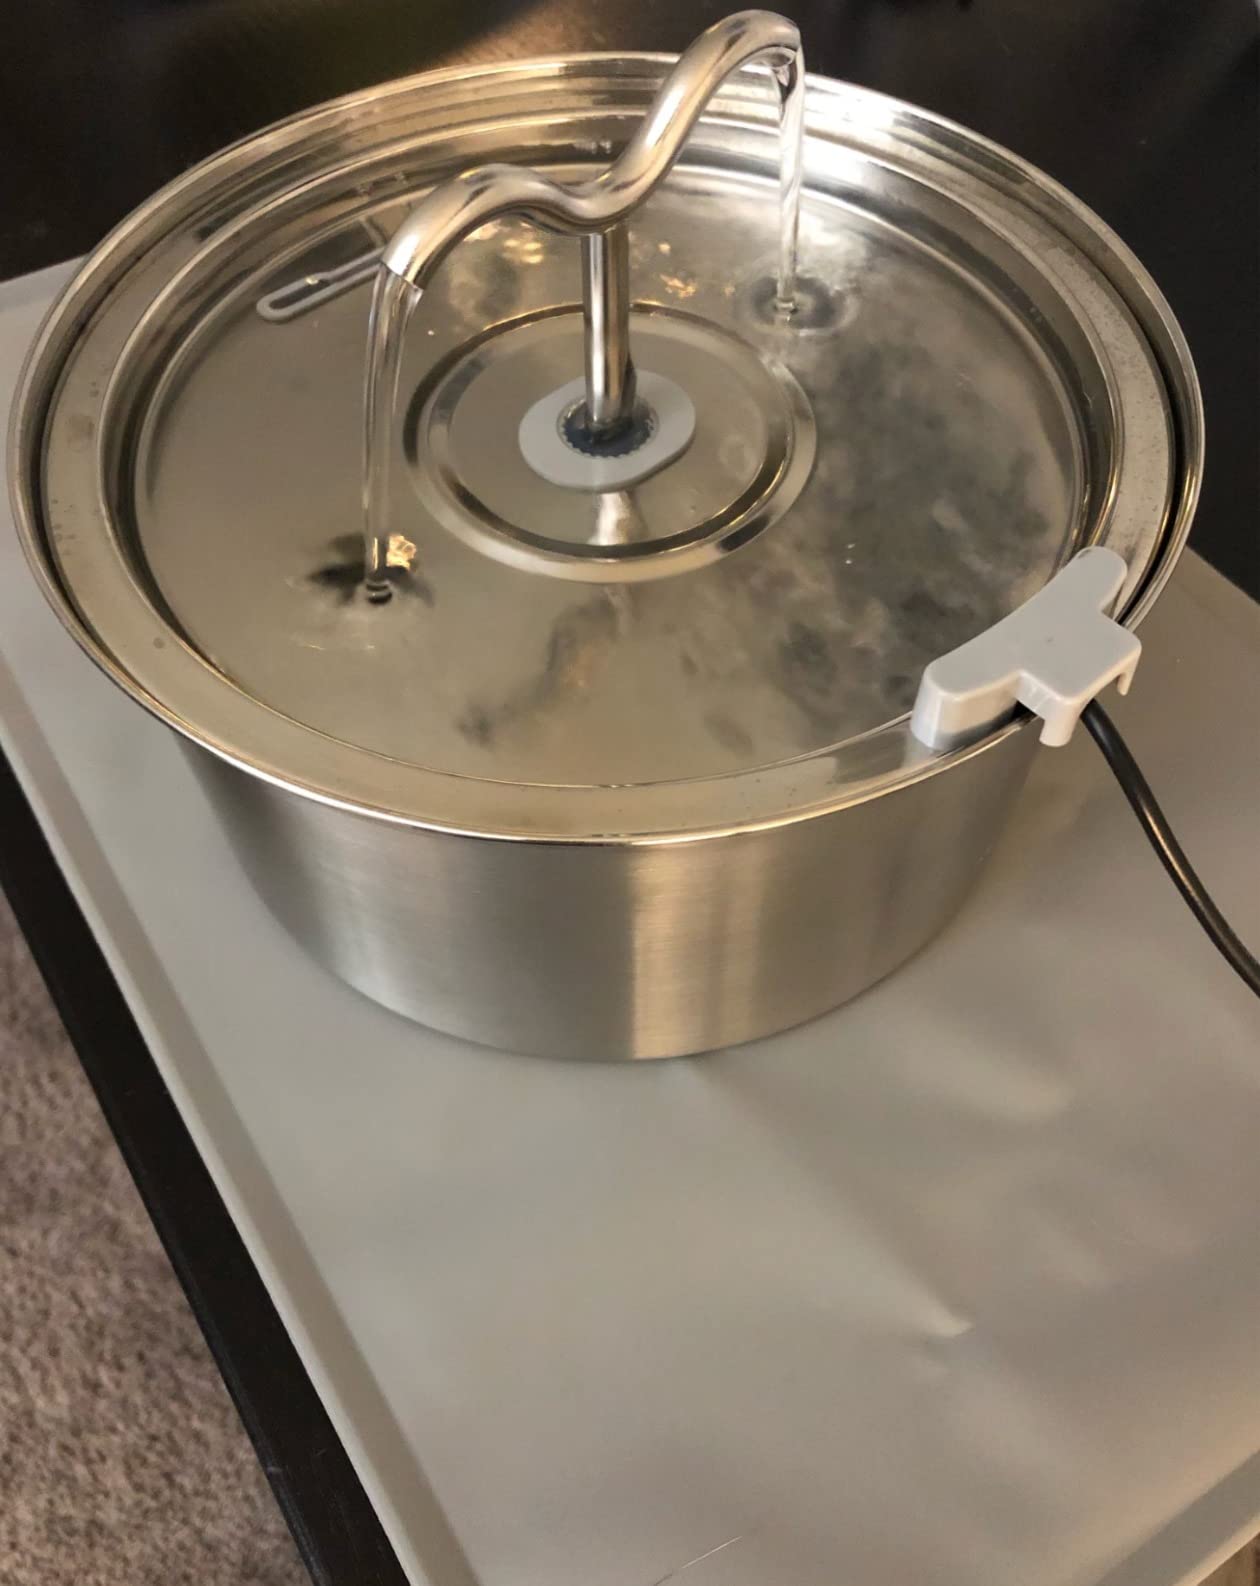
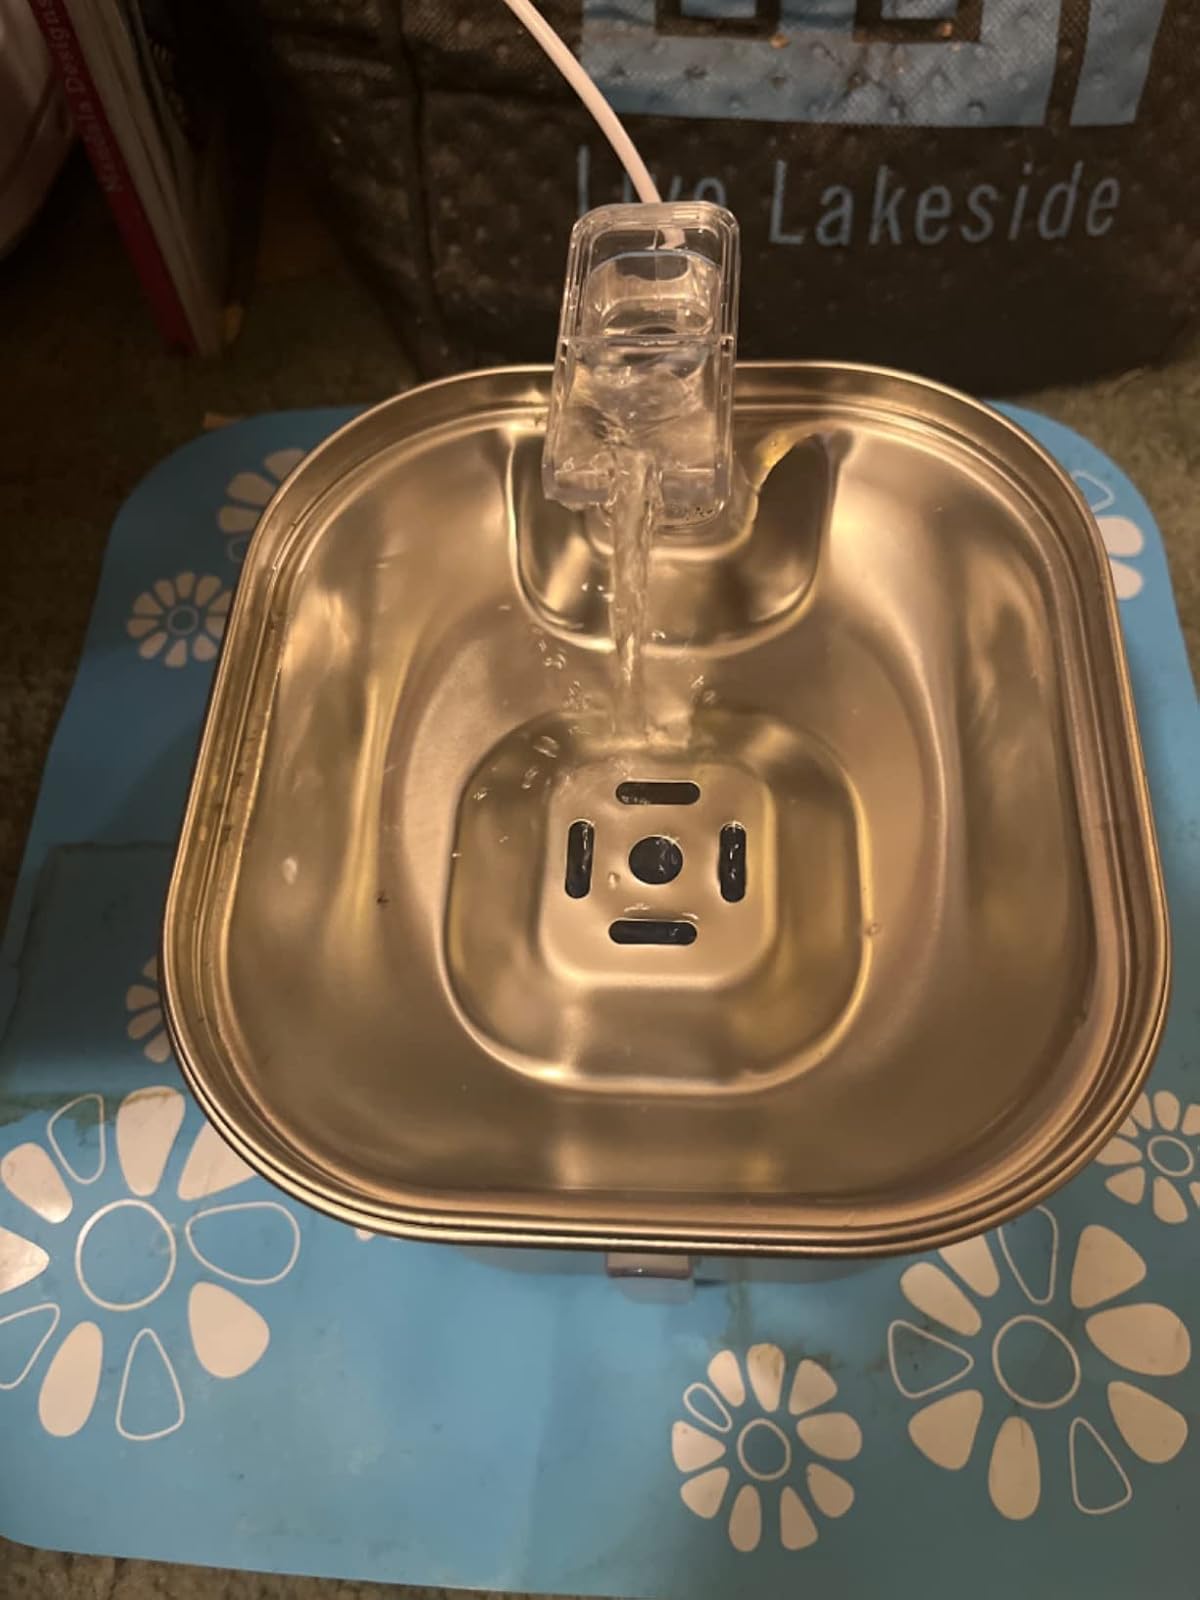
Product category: items_bowl
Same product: no